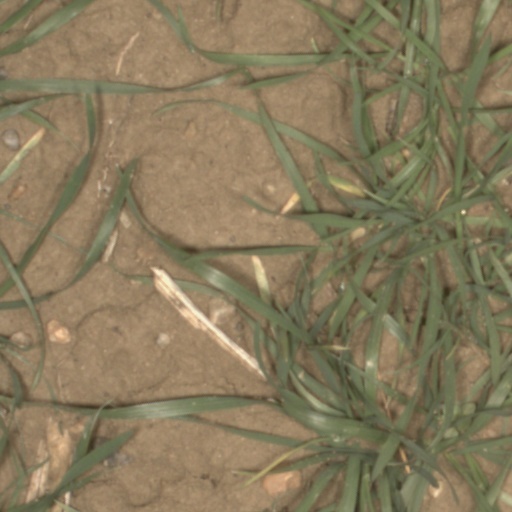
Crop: wheat